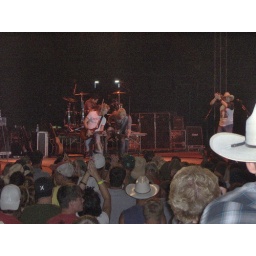
Loved the little guitar boy in the white t-shirt!!!